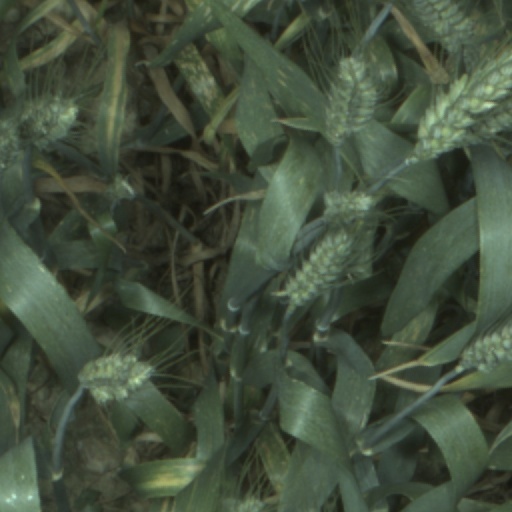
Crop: wheat